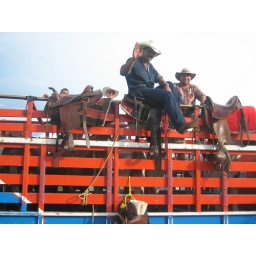
in there are the horses we rode. those are my dad's friends. we all sat on top of the truck on the way back